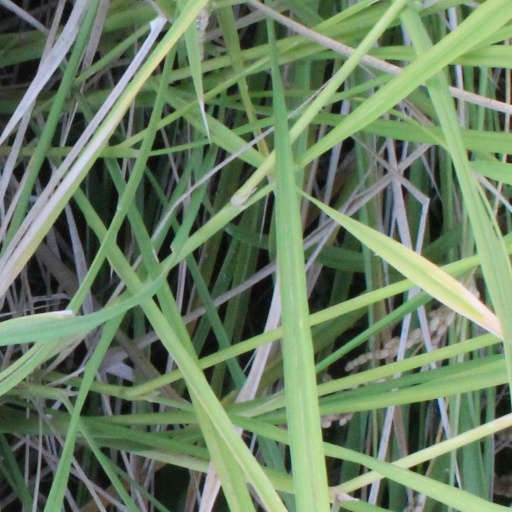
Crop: rice